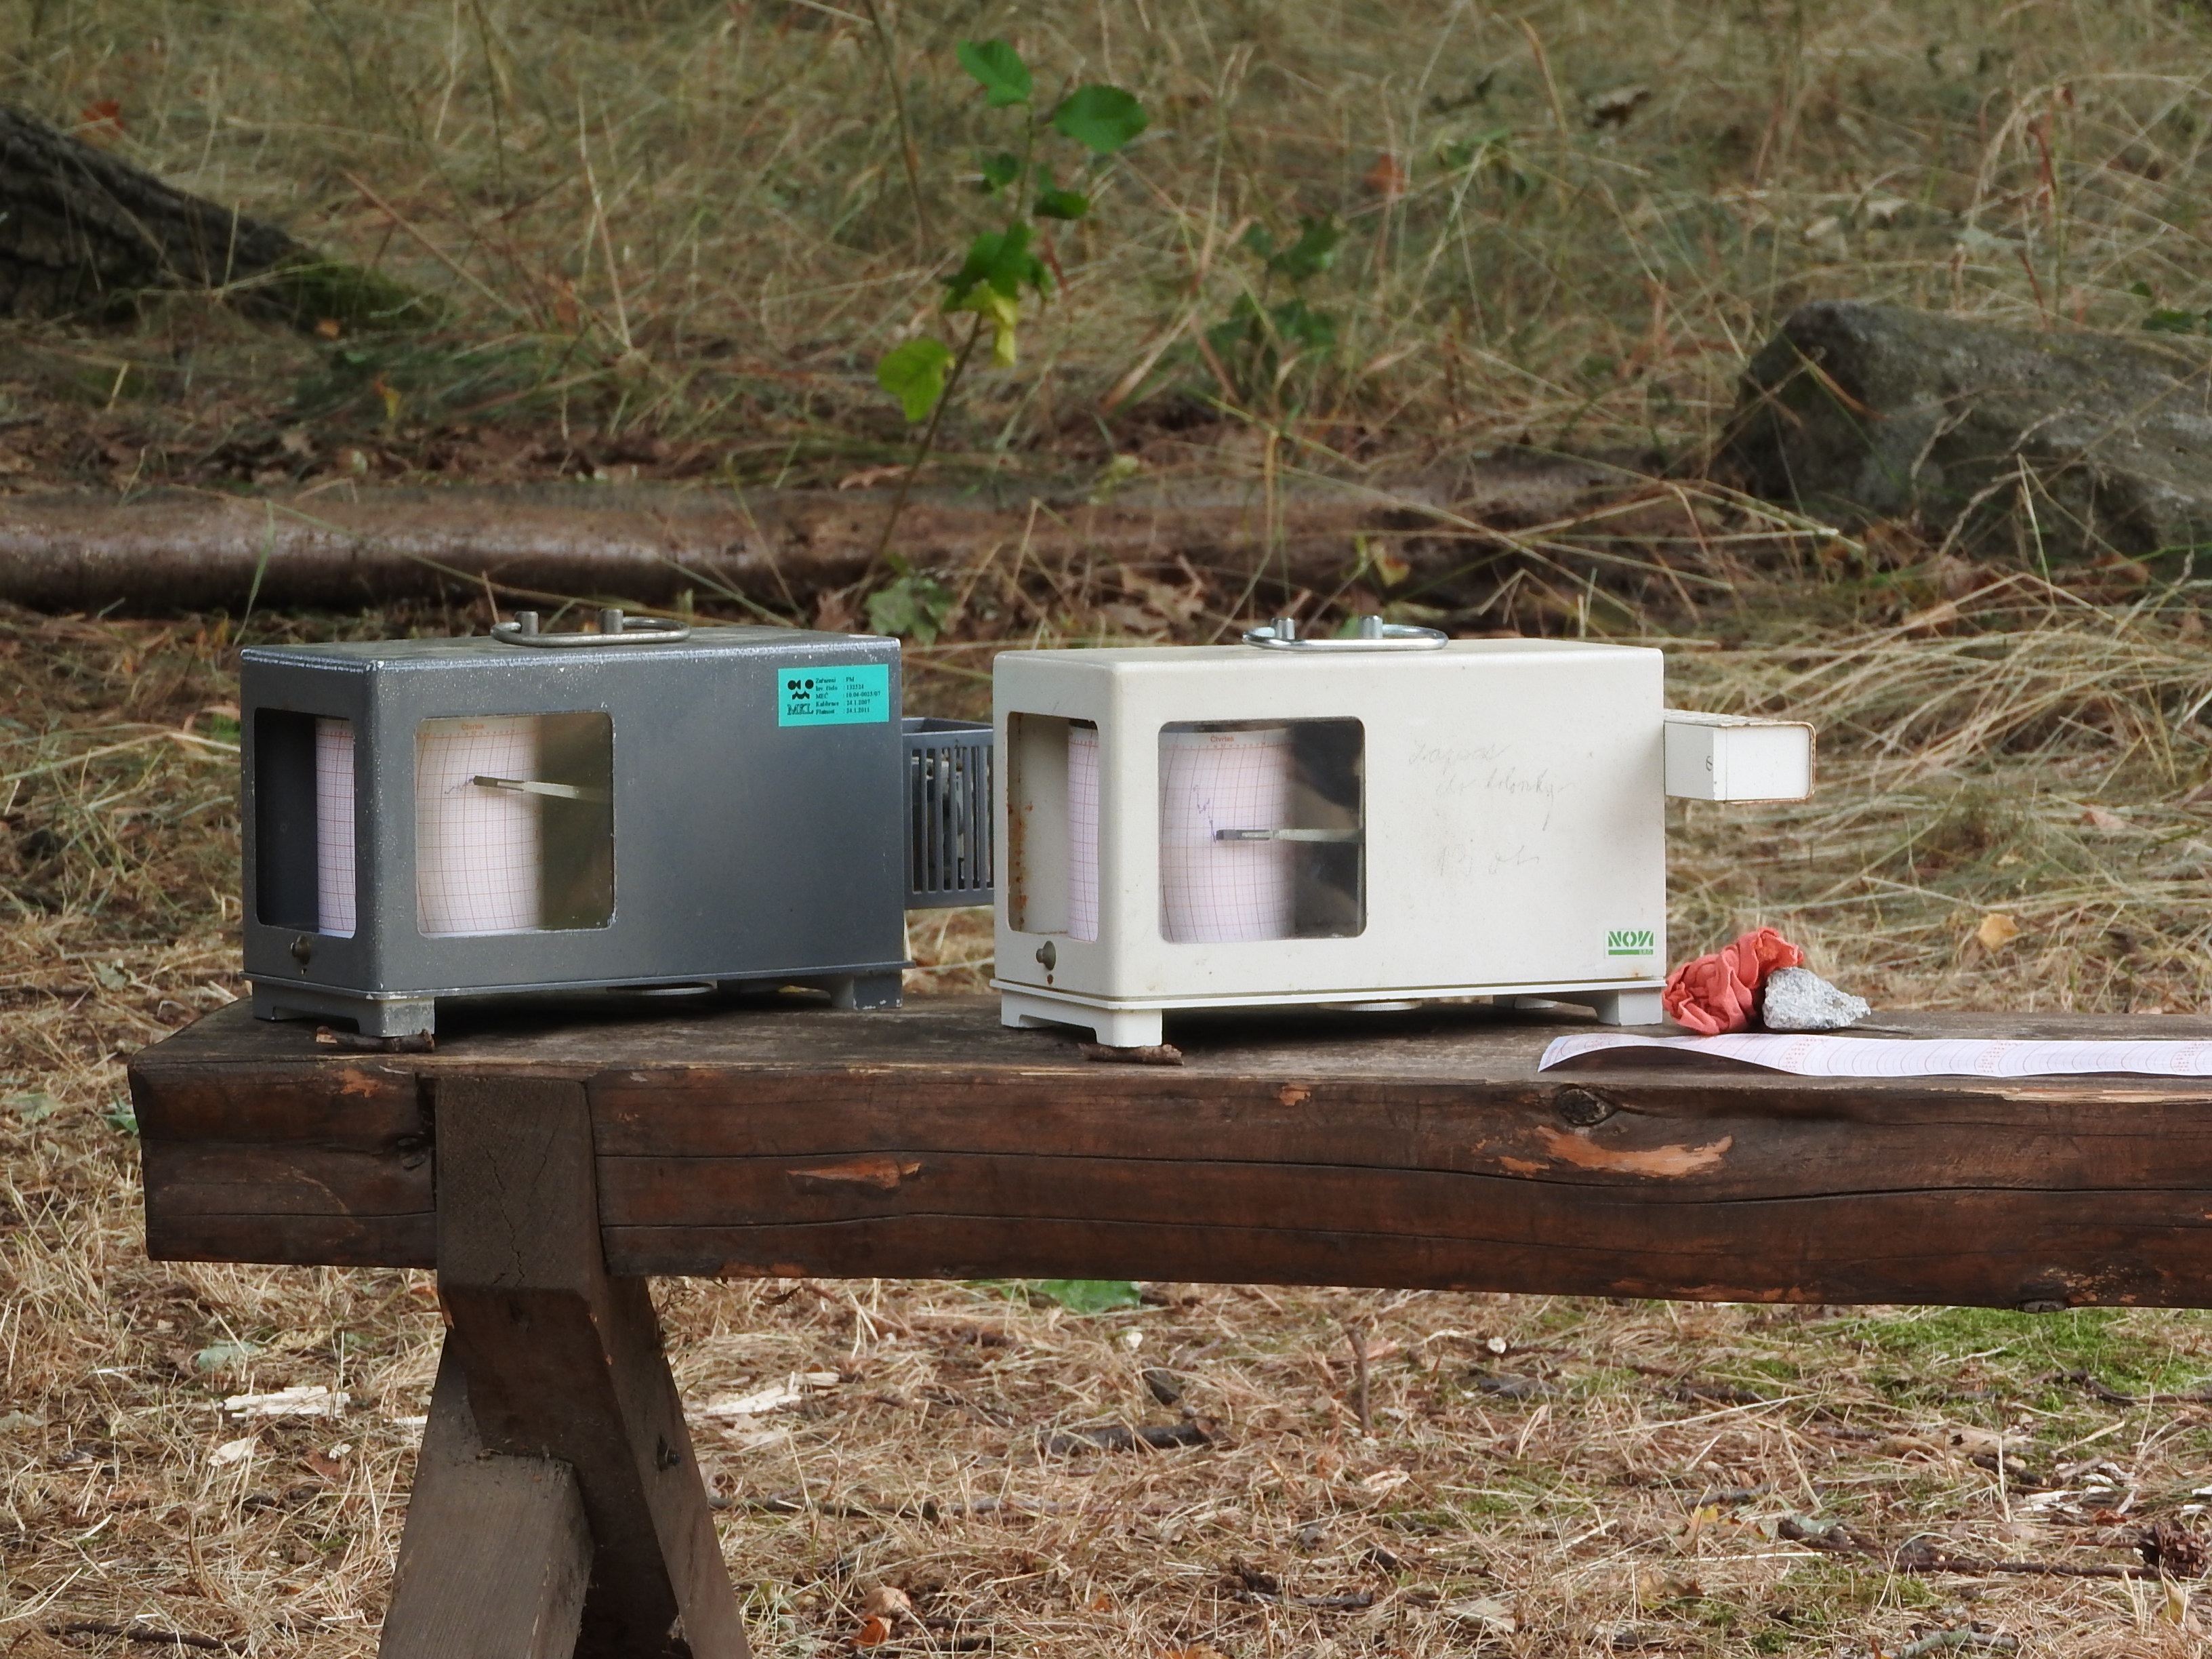
record, wood, house, home, shed, shack, meter, weather, chart, temperature, meteorology, celsius, the measuring device, outdoor structure